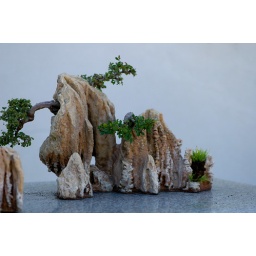
bonsai tree in the botaincal gardens montreal canada. Its growing on a little model rock face.